1535

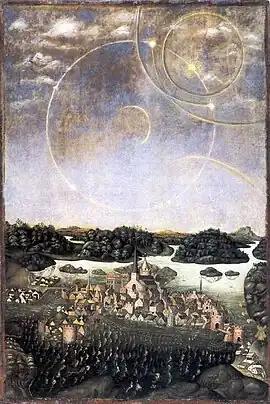
April 20: The Vädersol appears in the sky over Stockholm and is interpreted as an omen from God

Year 1535 (MDXXXV) was a common year starting on Friday of the Julian calendar.